Gnuspeech

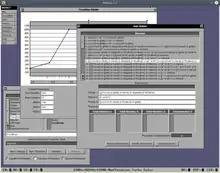
MONET (Gnuspeech) in NeXTSTEP 3.3 running inside Previous.

Trillium ceased trading in the late 1990s and the Gnuspeech project was first entered into the GNU Savannah repository under the terms of the GNU General Public License in 2002, as an official GNU software.